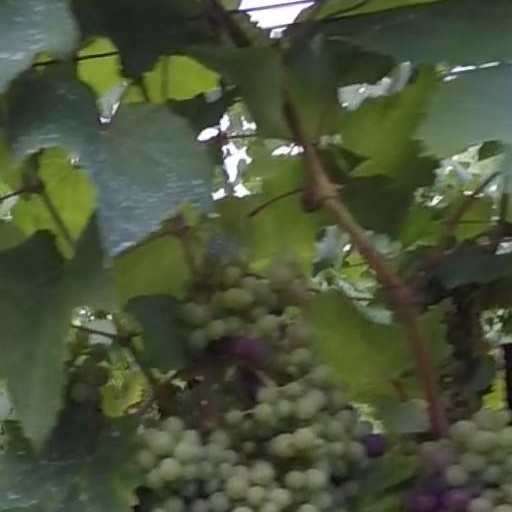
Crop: grape